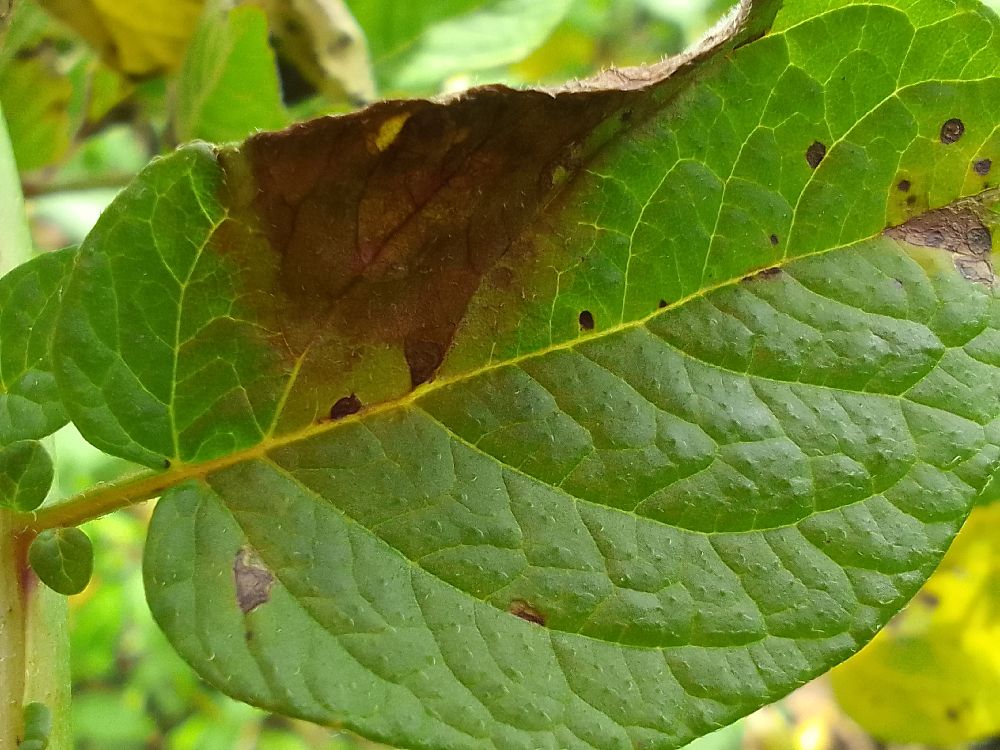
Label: Late blight